Ragnar Granit

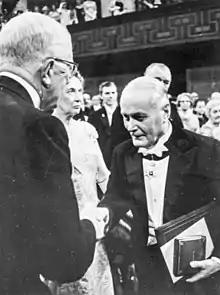
Photograph of the Finnish/Swedish Nobel prize winner Ragnar Granit receiving the prize from the King of Sweden, Gustaf VI Adolf

Granit died on 12 March 1991 in Stockholm at the age of 90. Granit and his wife Marguerite, who died the same year, were buried in a church cemetery on the Finnish island of Korpo.